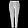
Label: Trouser